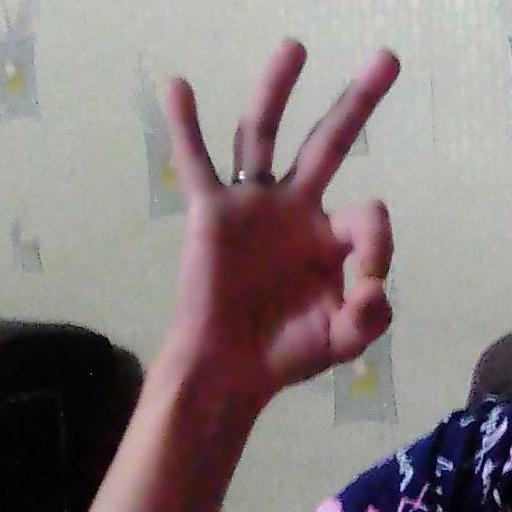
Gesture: ok